Fernando (footballer, born 1987)

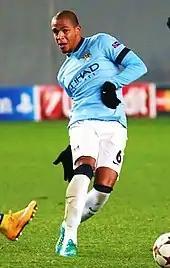
Fernando playing for Manchester City in 2014

On 25 June 2014, Fernando completed a move to Manchester City for an undisclosed fee believed to be in the region of £12 million; upon arriving, he said: "I will give my all every time I play and I'm looking forward to many happy years in Manchester". He made his competitive debut on 10 August in the 2014 FA Community Shield, playing the full 90 minutes in a 0–3 loss against Arsenal at Wembley. He first appeared in the Premier League a week later, in a 2–0 win away to Newcastle United.